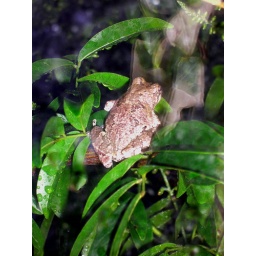
At night tree frogs gather near and on kitchen window.